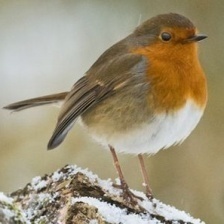
Species: AMERICAN ROBIN
Scientific name: TURDUS MIGRATORIUS
ImageNet parent category: robin